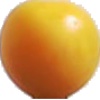
Label: Cherry Wax Yellow 1